Cast-iron cookware

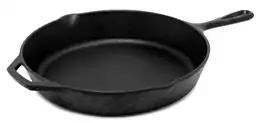
A cast-iron skillet

Heavy-duty cookware made of cast iron is valued for its heat retention, durability, ability to maintain high temperatures for longer time duration, and non-stick cooking when properly seasoned. Seasoning is also used to protect bare cast iron from rust. Types of cast-iron cookware include frying pans, dutch ovens, griddles, waffle irons, flattop grills, panini presses, crêpe makers, deep fryers, tetsubin, woks, potjies, and karahi.